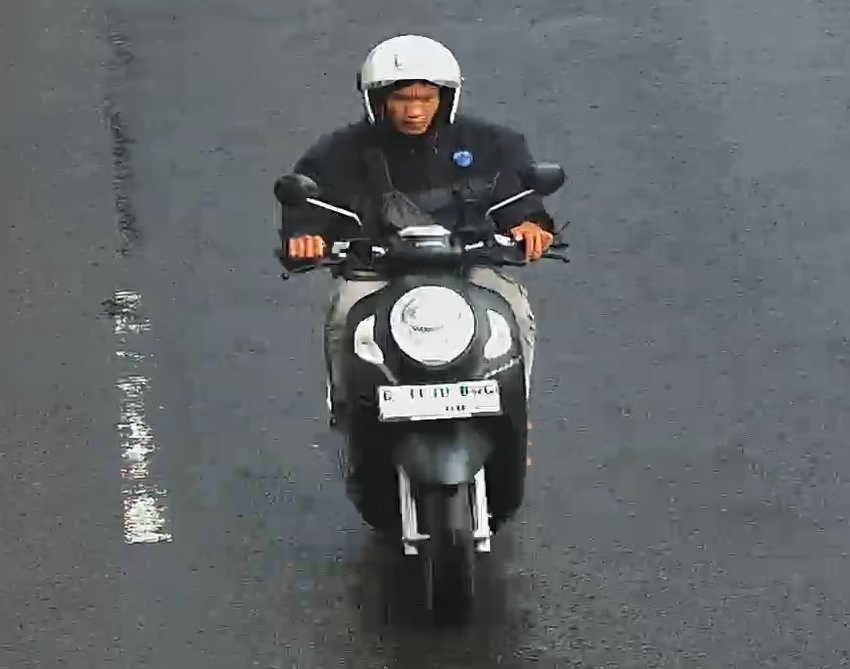
person-with-helmet: 1
person-without-helmet: 0